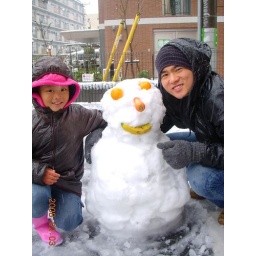
as suggested by julia, oranges for the eyes, carrot for the nose and banana for the mouth